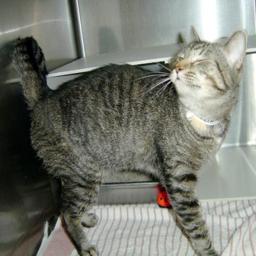
Animal: cats